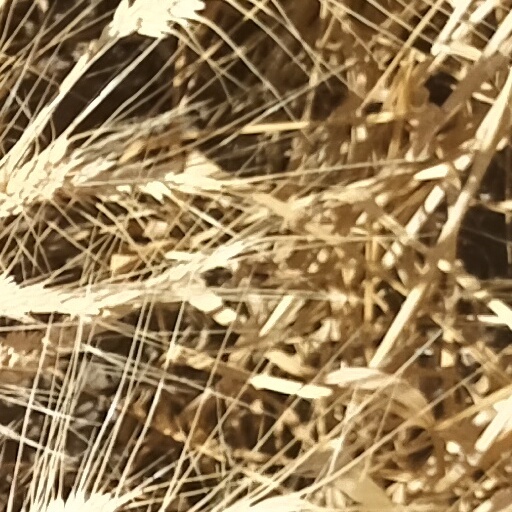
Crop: wheat